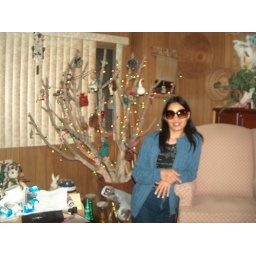
ruilian in bill brother's house on hill 01/01/2006